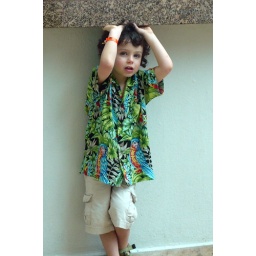
Contemplative in a parrot shirt